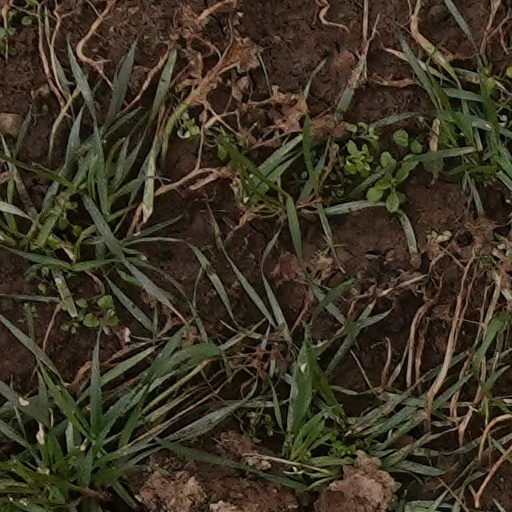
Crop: wheat